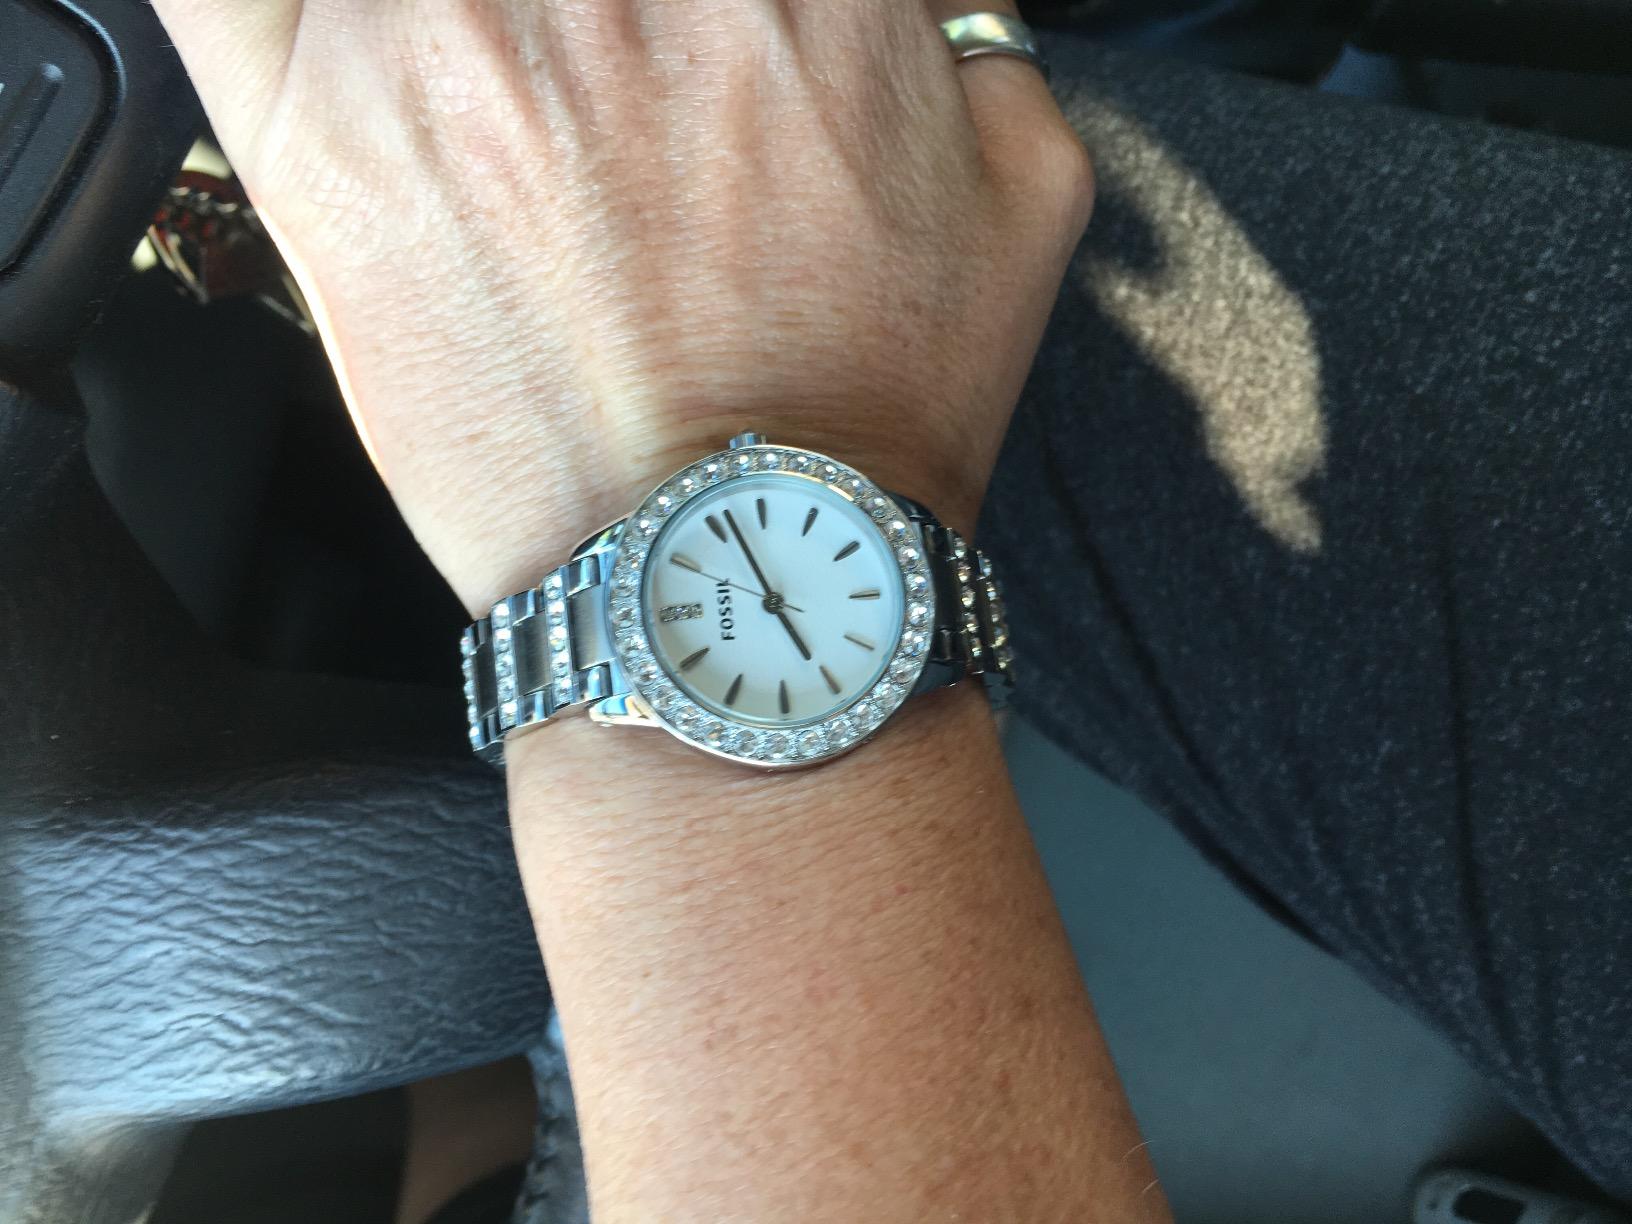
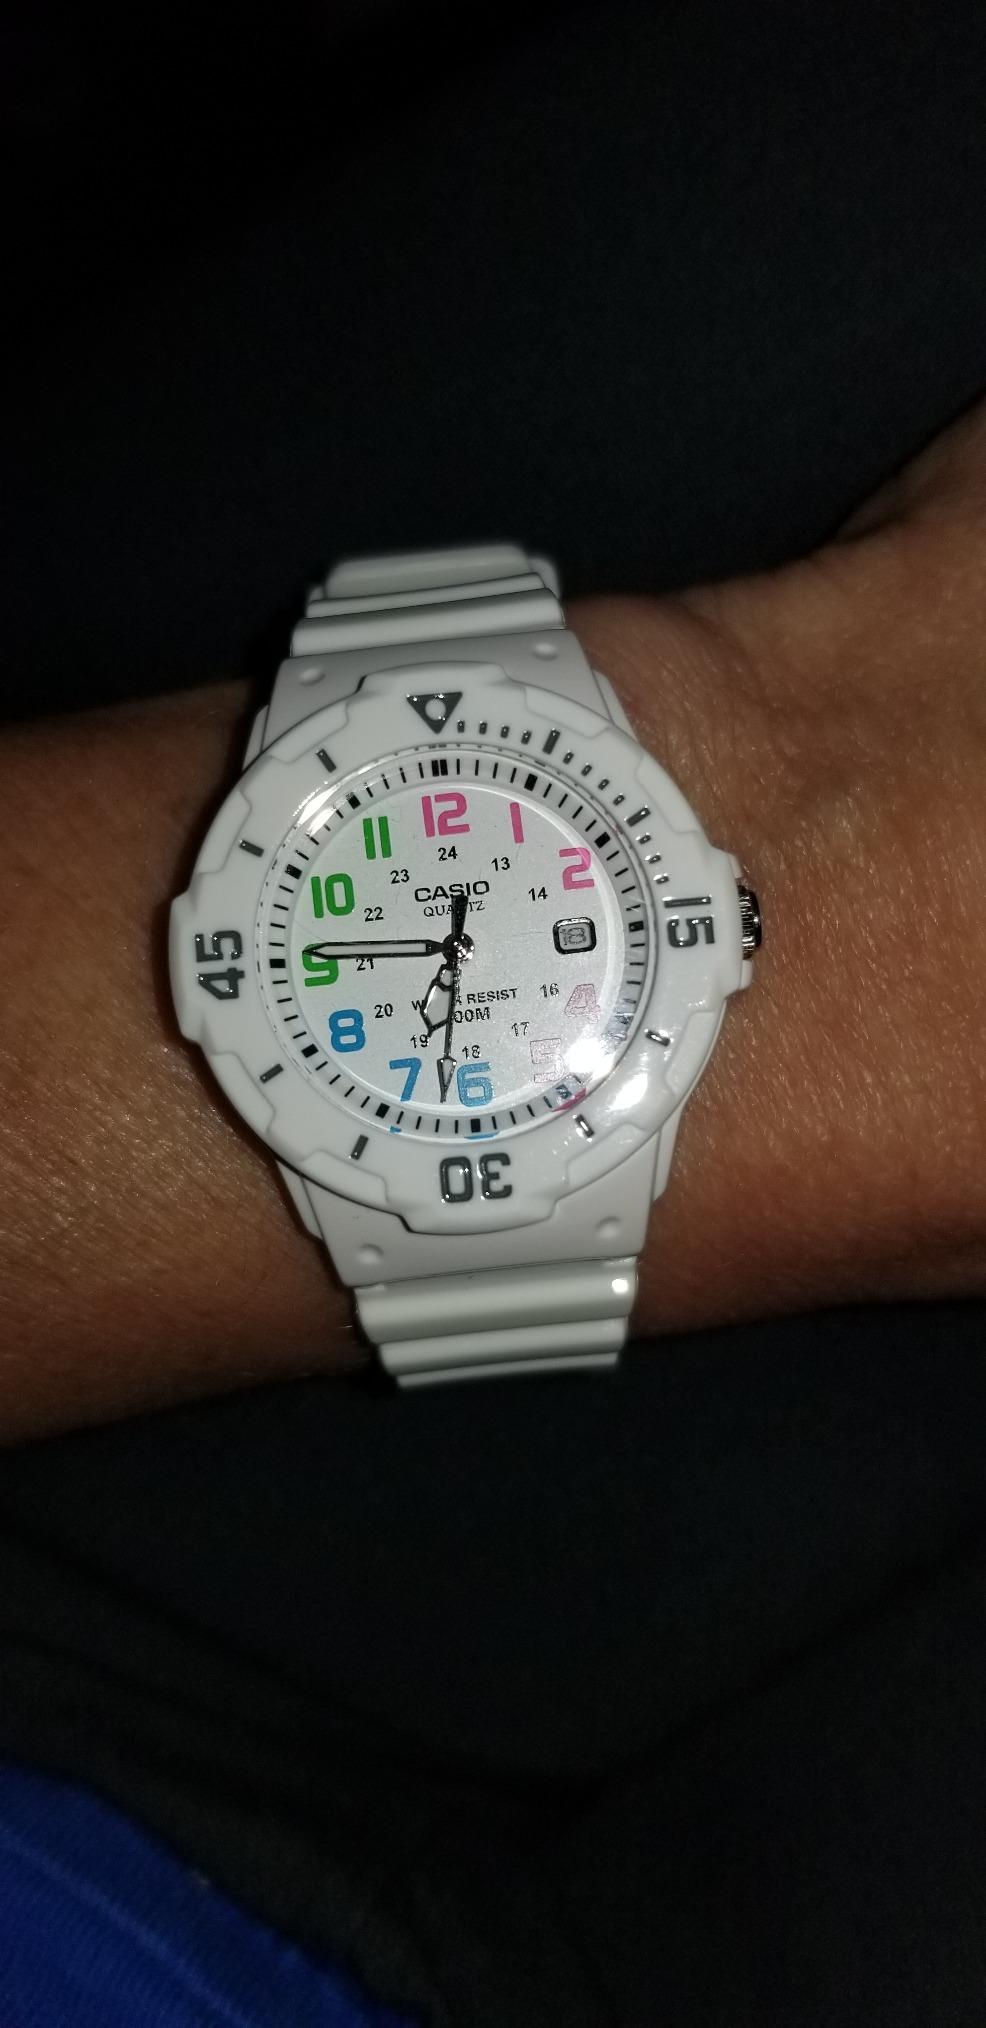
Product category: accessories_watch
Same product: no